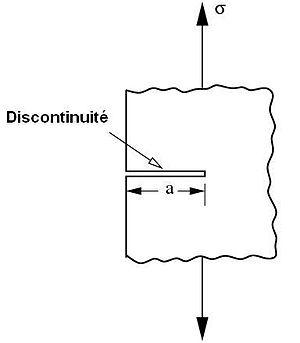
Mécanique de la rupture - Discontinuité
La mécanique de la rupture tend à définir une propriété du matériau qui peut se traduire par sa résistance à la rupture fragile ou ductile. Car si les structures sont calculées pour que les contraintes nominales ne dépassent pas, en règle générale, la limite d'élasticité du matériau et soient donc par voie de conséquence à l'abri de la ruine par rupture de type ductile ; elles ne sont pas systématiquement à l'abri d'une ruine par rupture de type fragile, que ce soit à partir d'une fissure préexistante à la mise en service ou créée en service par fatigue ou par corrosion sous contrainte.